Selamawit Teferi

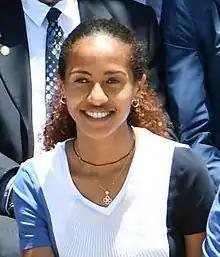
Teferi in 2021

Selamawit Dagnachew Teferi (born 24 March 1994) is an Olympic runner. Born in Ethiopia, she qualified to represent Israel at the 2020 Summer Olympics in Tokyo in the 5,000 meters. She has also won Israeli championships at 800 meters and 1,500 meters.